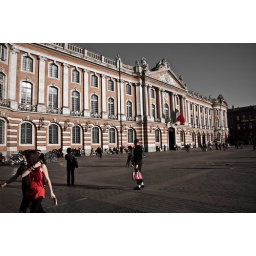
The girl in red